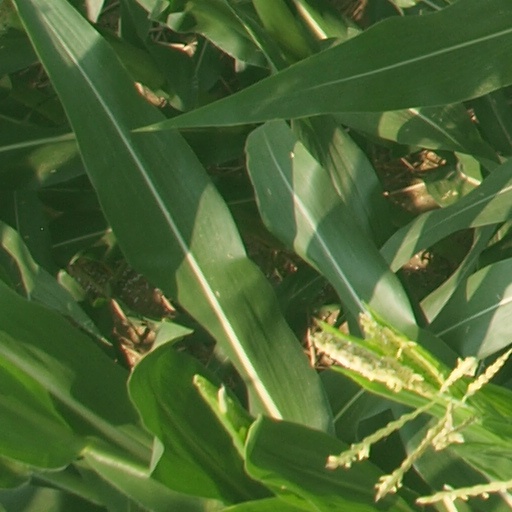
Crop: maize; corn